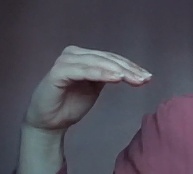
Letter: haa